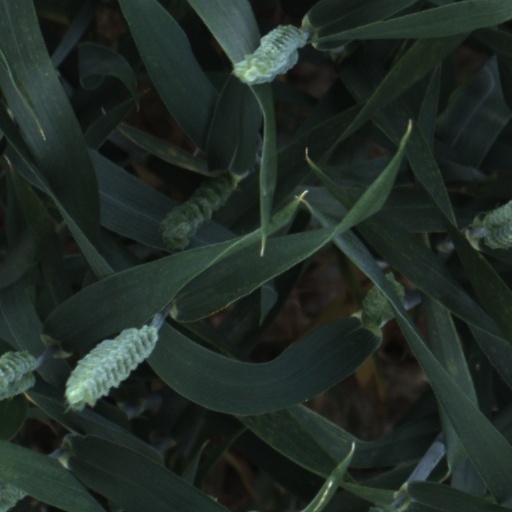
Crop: wheat